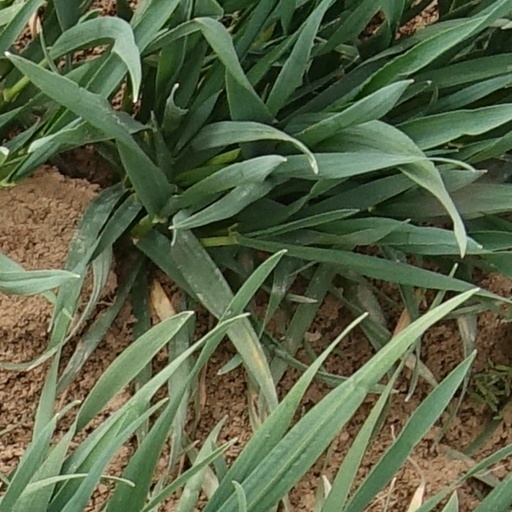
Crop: wheat